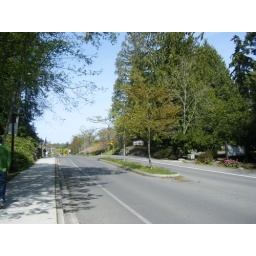
The road that we walk down to get to the main street in Winslow